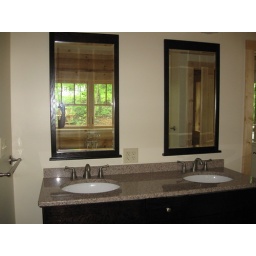
Master bath vanity with twin sinks and mirrors with soaking tub faucets reflected in mirror. 5/14/09